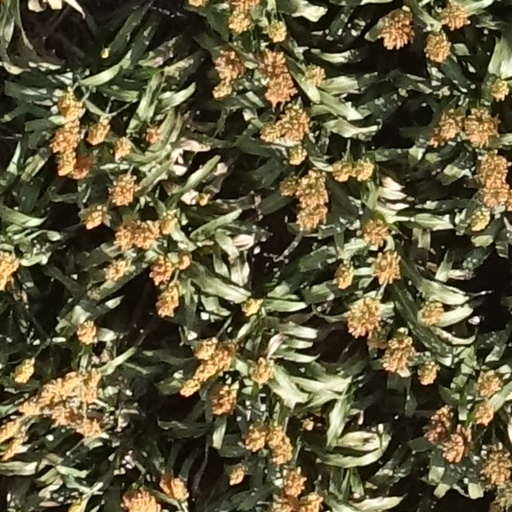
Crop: sorghum